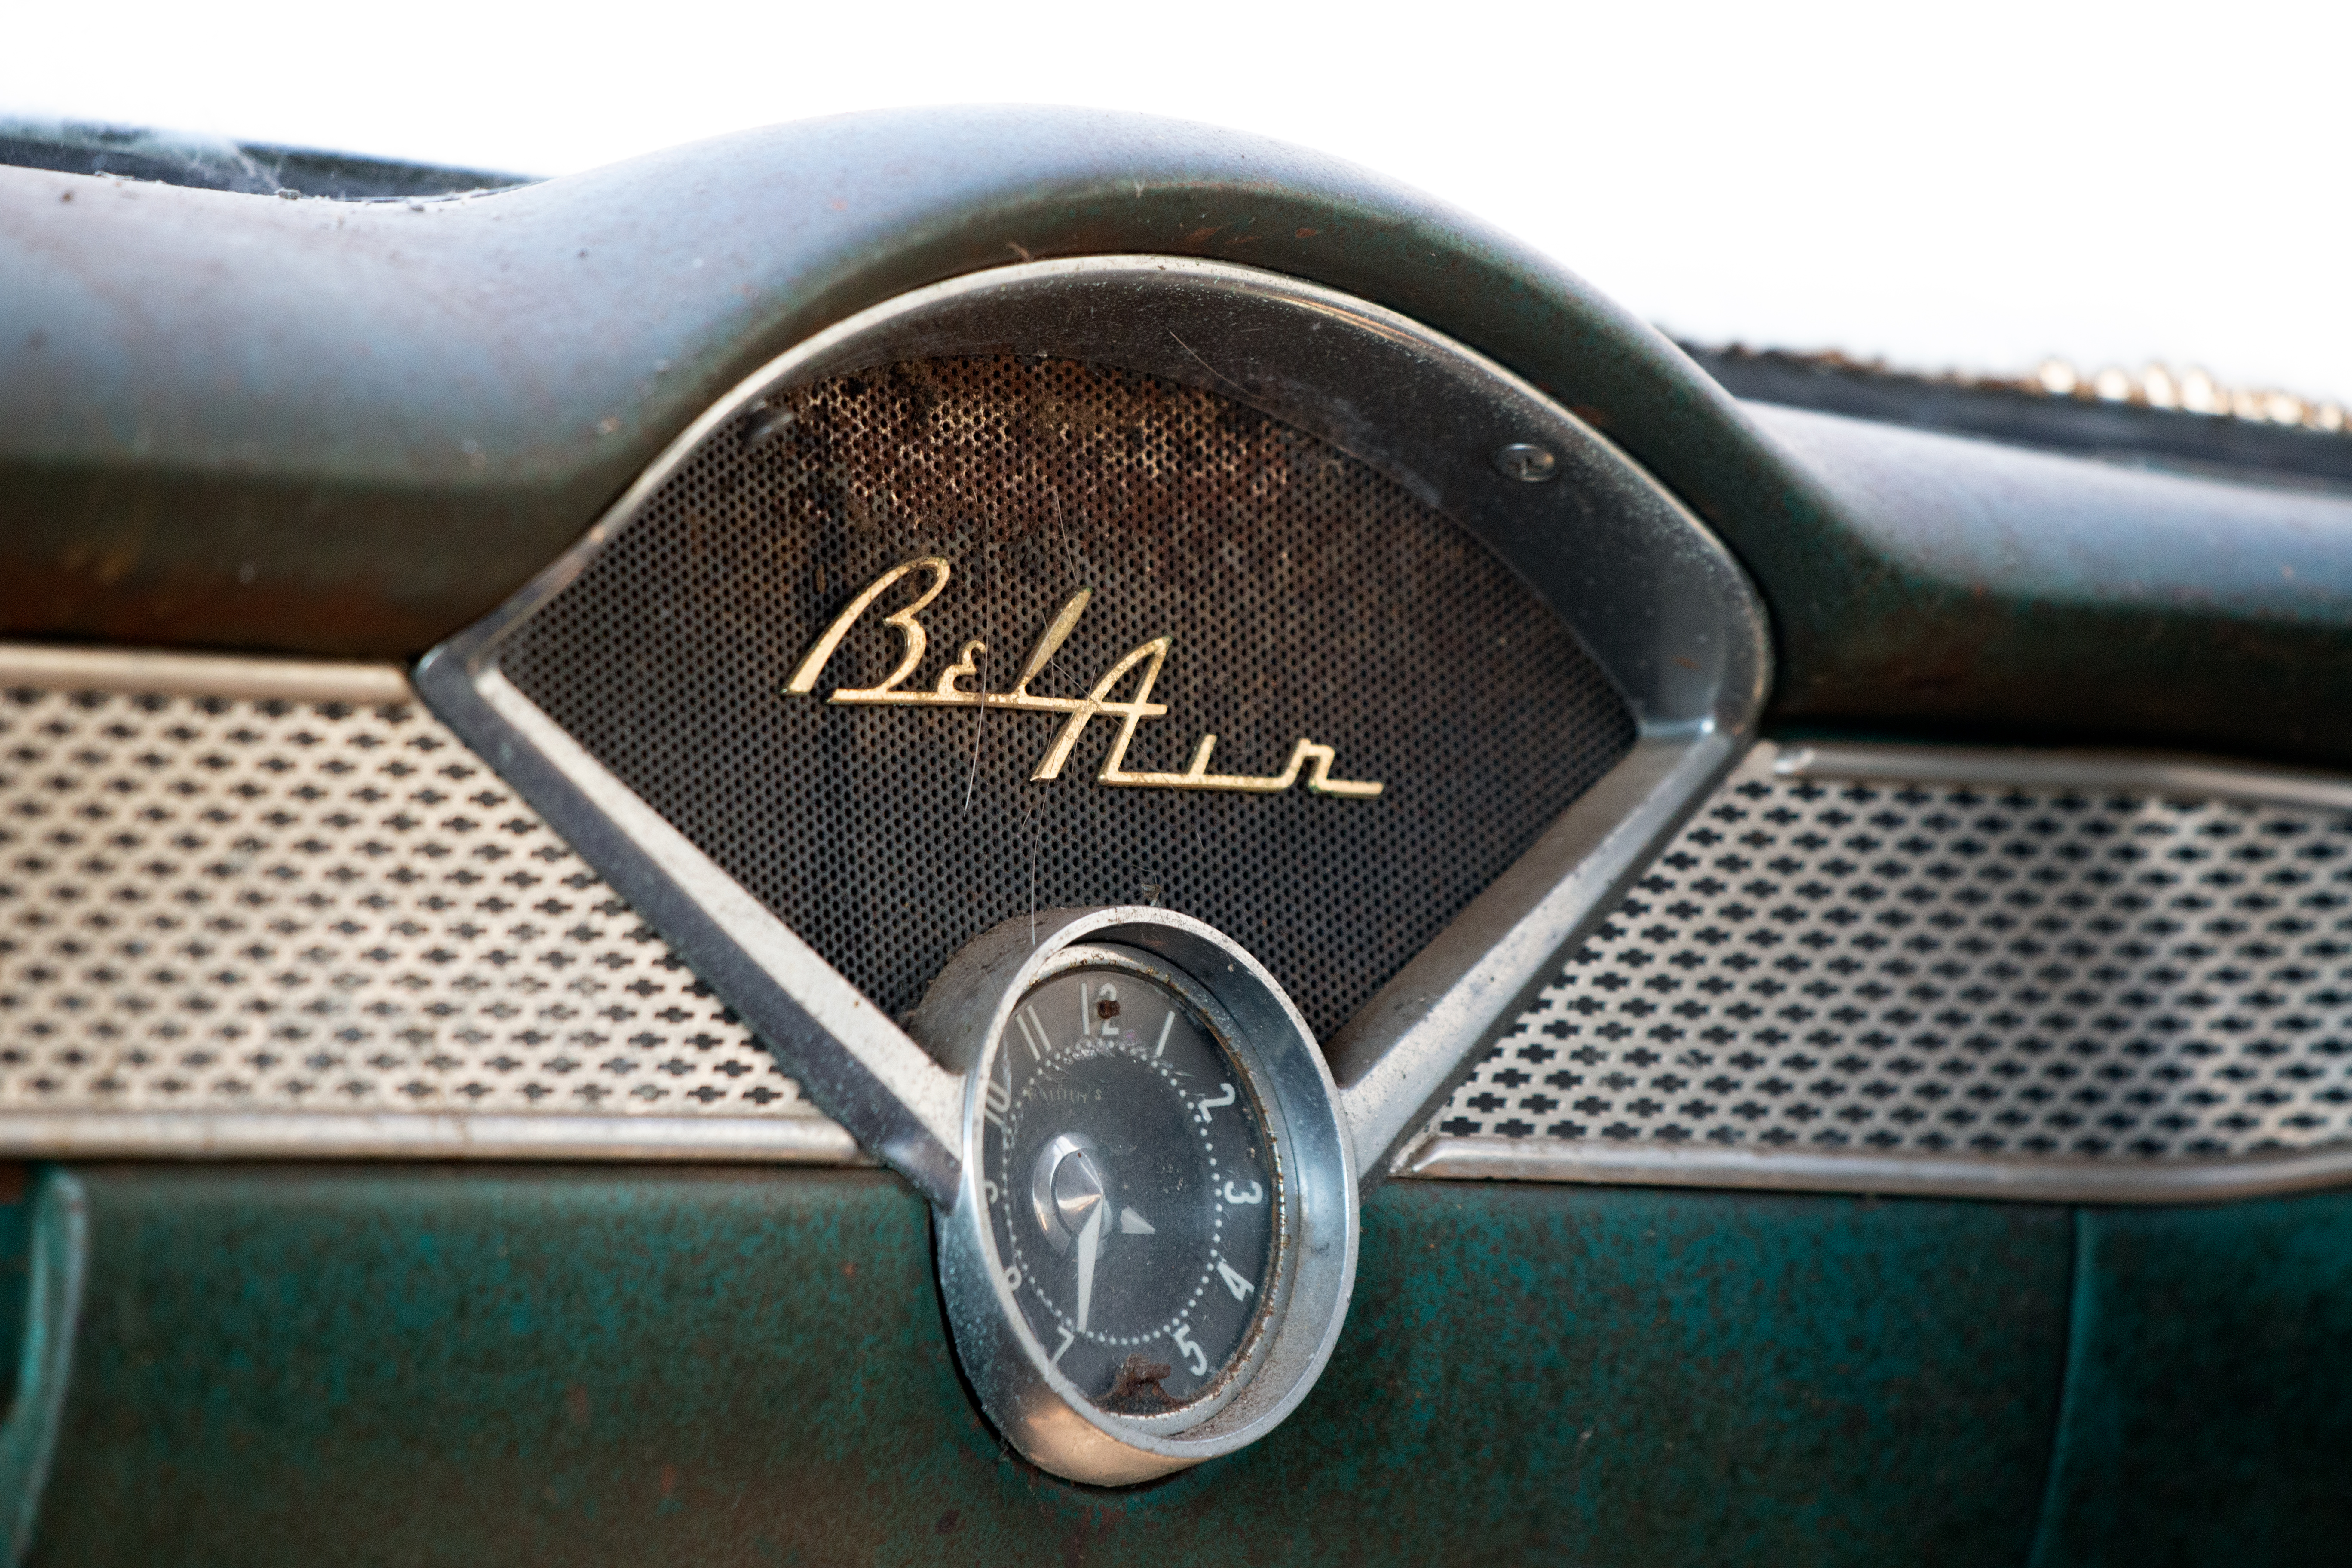
motor vehicle, vehicle, car, classic car, wheel, emblem